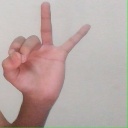
अक्षर: ण